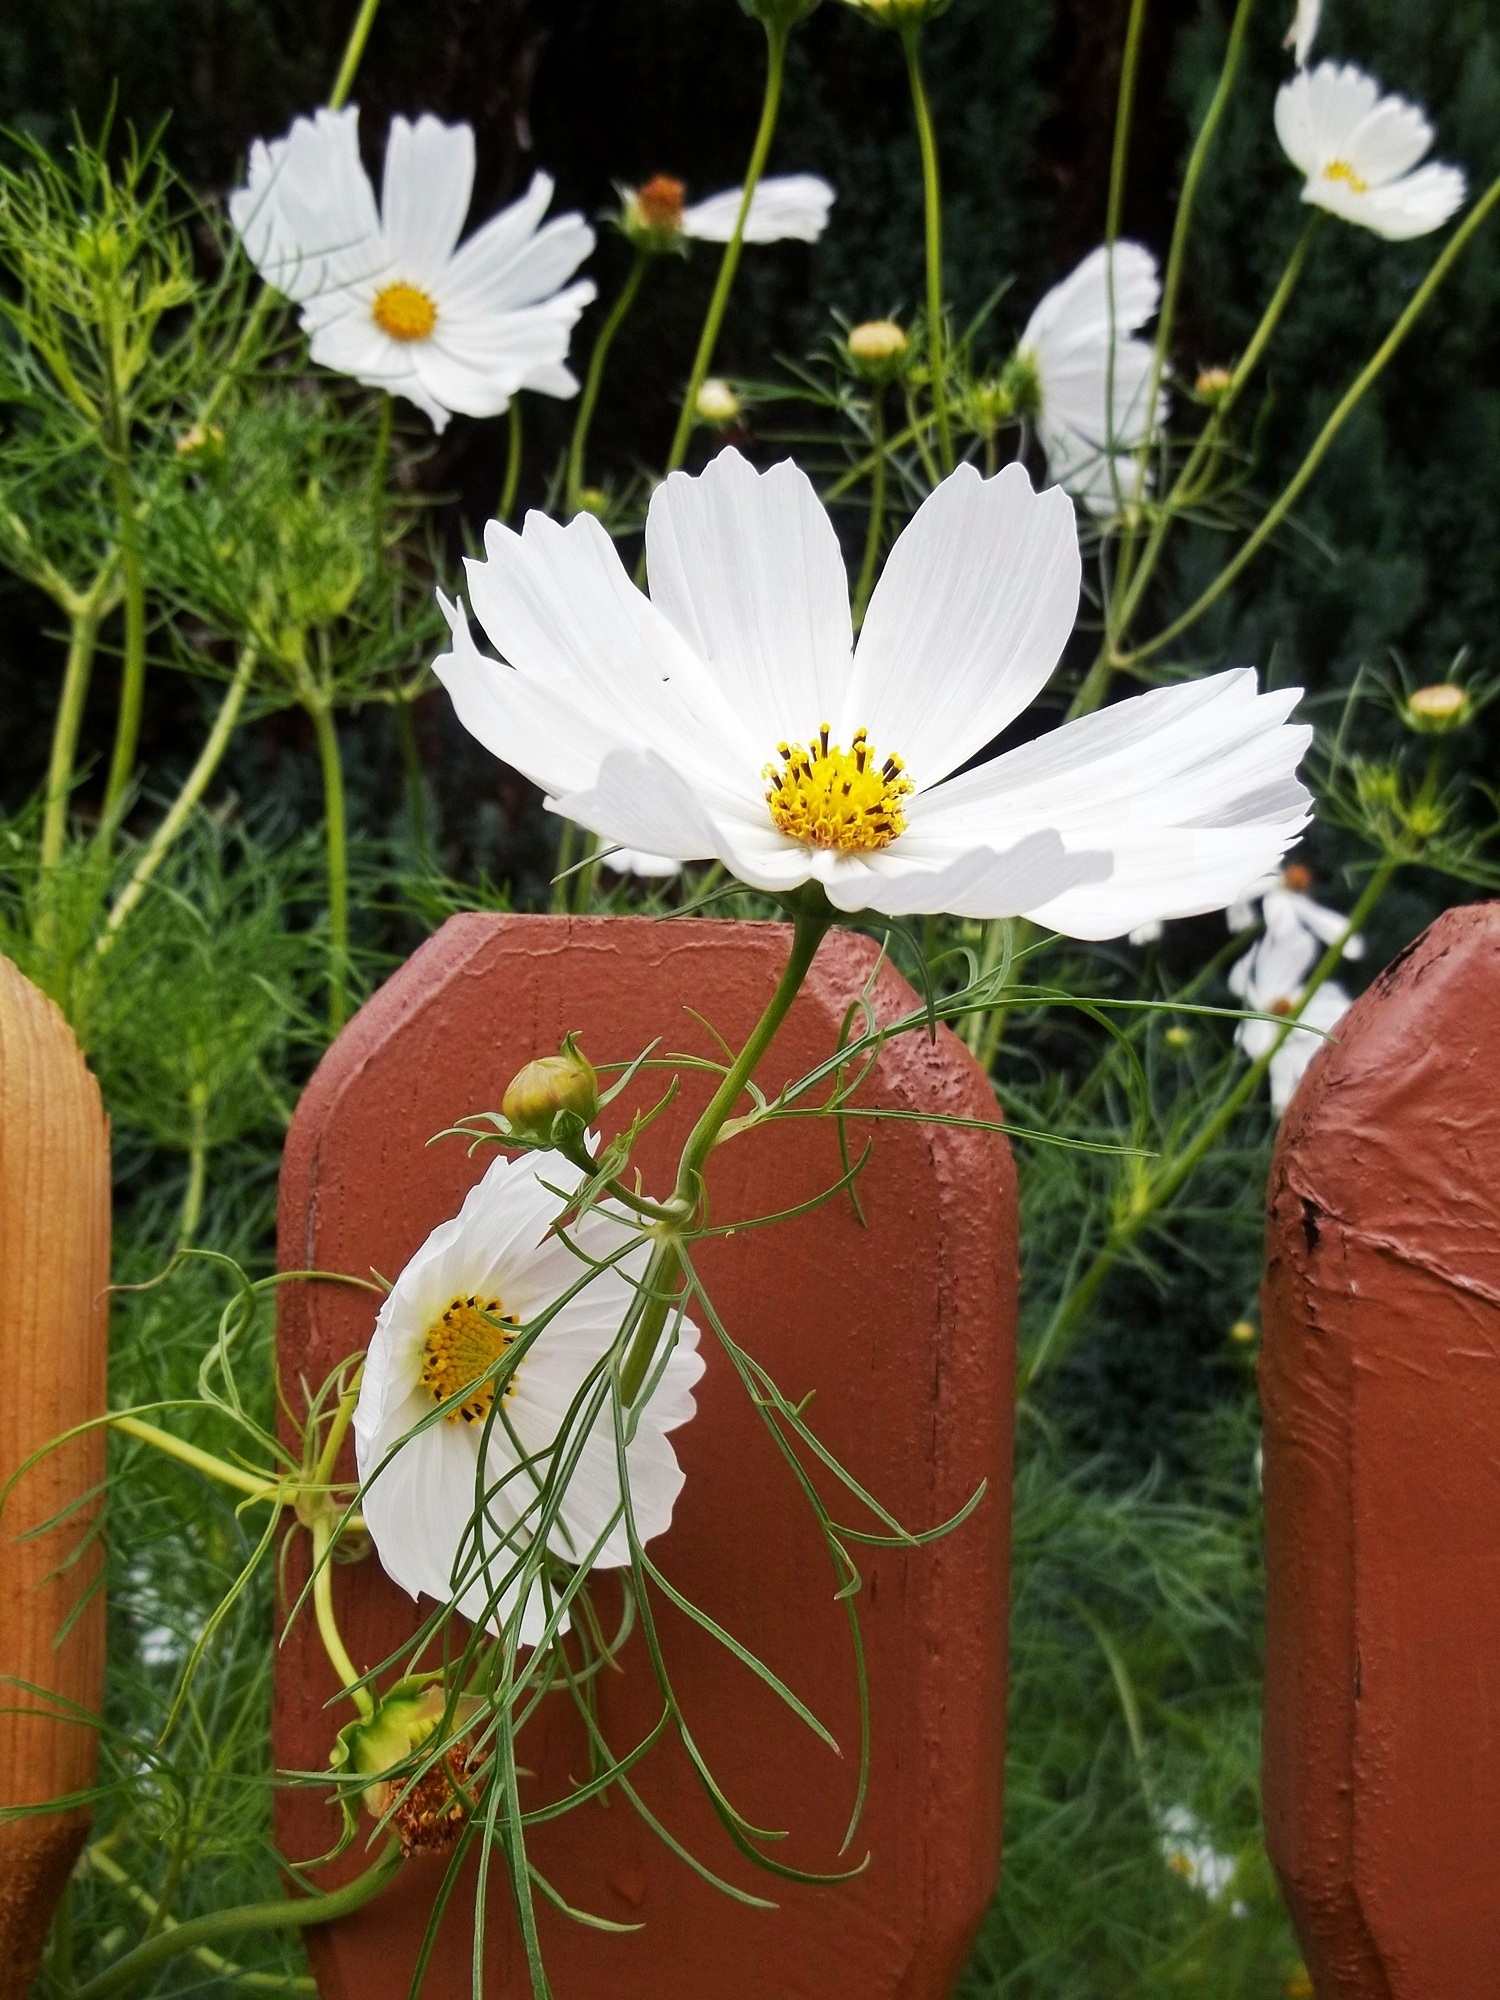
nature, fence, plant, white, flower, petal, summer, botany, flora, wildflower, flowers, floristry, flowering plant, flower bouquet, floral design, land plant, flower arranging